Cetiosauriscus

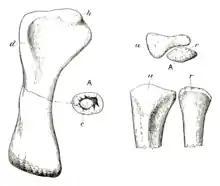
Forelimb of "Cetiosauriscus" in front and top views

In 1980, Charig described a specimen of indeterminate diplodocid from the Early Cretaceous of England, and re-examined the holotype of "Cetiosauriscus leedsii" to compare its characteristics. In this publication he confirmed that the ilium of the holotype of "C. leedsii", NHMUK PV R1988, was too incomplete to be compared to the also incomplete ilium of the referred specimen NHMUK PV R3078. Because of the lack of overlap the referral of NHMUK PV R3078 to "Cetiosauriscus leedsii" was no longer verifiable, so Charig named the new species "Cetiosauriscus stewarti" for NHMUK PV R3078. The specific name was chosen to honour Sir Ronald Stewart, the chairman of the London Brick Company that owned the clay pit the fossils had been found in. Furthermore, Charig considered "Cetiosauriscus leedsii" and "Cetiosauriscus greppini" to be dubious taxa, making "C. stewarti" the only valid species within "Cetiosauriscus". Because of the invalidity of the type species "C. leedsii", Charig made a petition to the International Code of Zoological Nomenclature (ICZN) in 1993 to designate "Cetiosauriscus stewarti" as the type species of its genus, being the taxon containing the specimen Huene had originally named the genus for and distinguished from "Cetiosaurus", and also a taxonomically more stable name. This was accepted by the ICZN in 1995, making "Cetiosauriscus stewarti" the type species of "Cetiosauriscus". The only specimen that can confidently be assigned to "C. stewarti" is the holotype NHMUK PV R3078, although it is possible that isolated teeth from the Oxford Clay could be from the taxon.